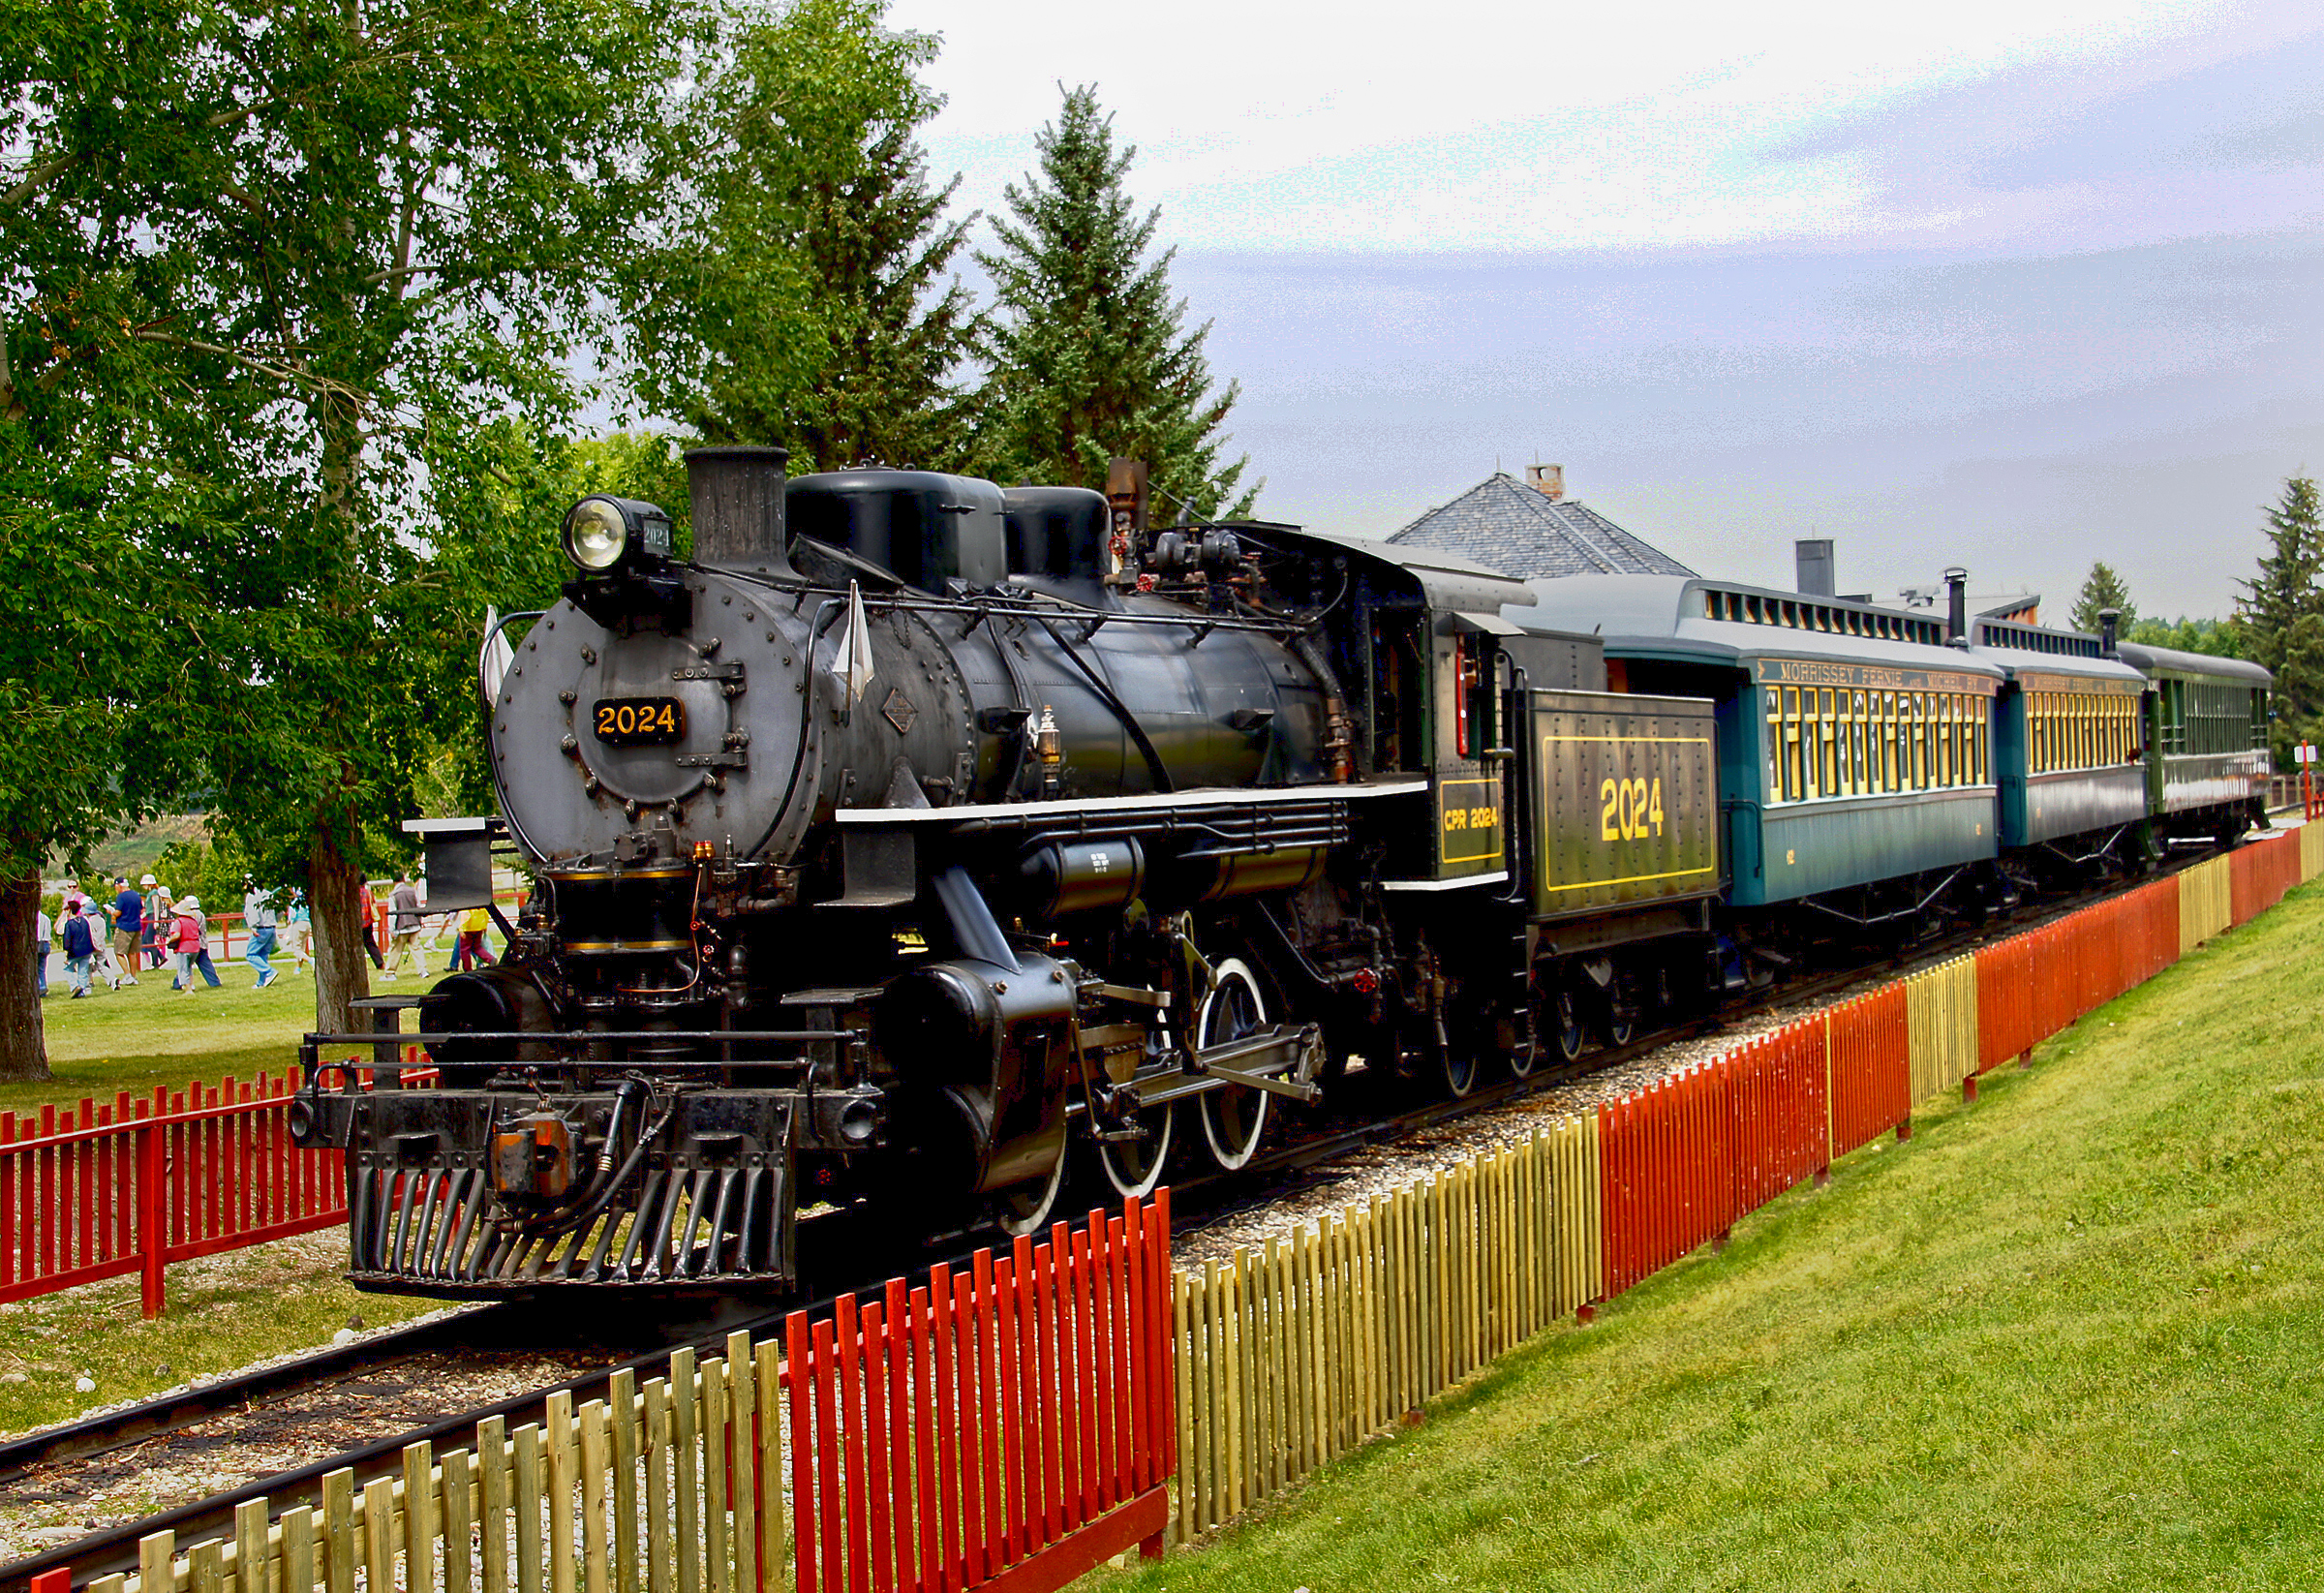
track, train, transport, vehicle, locomotive, steam engine, trains, heritageparkcalgary, rail transport, land vehicle, rolling stock, railroad car, passenger car